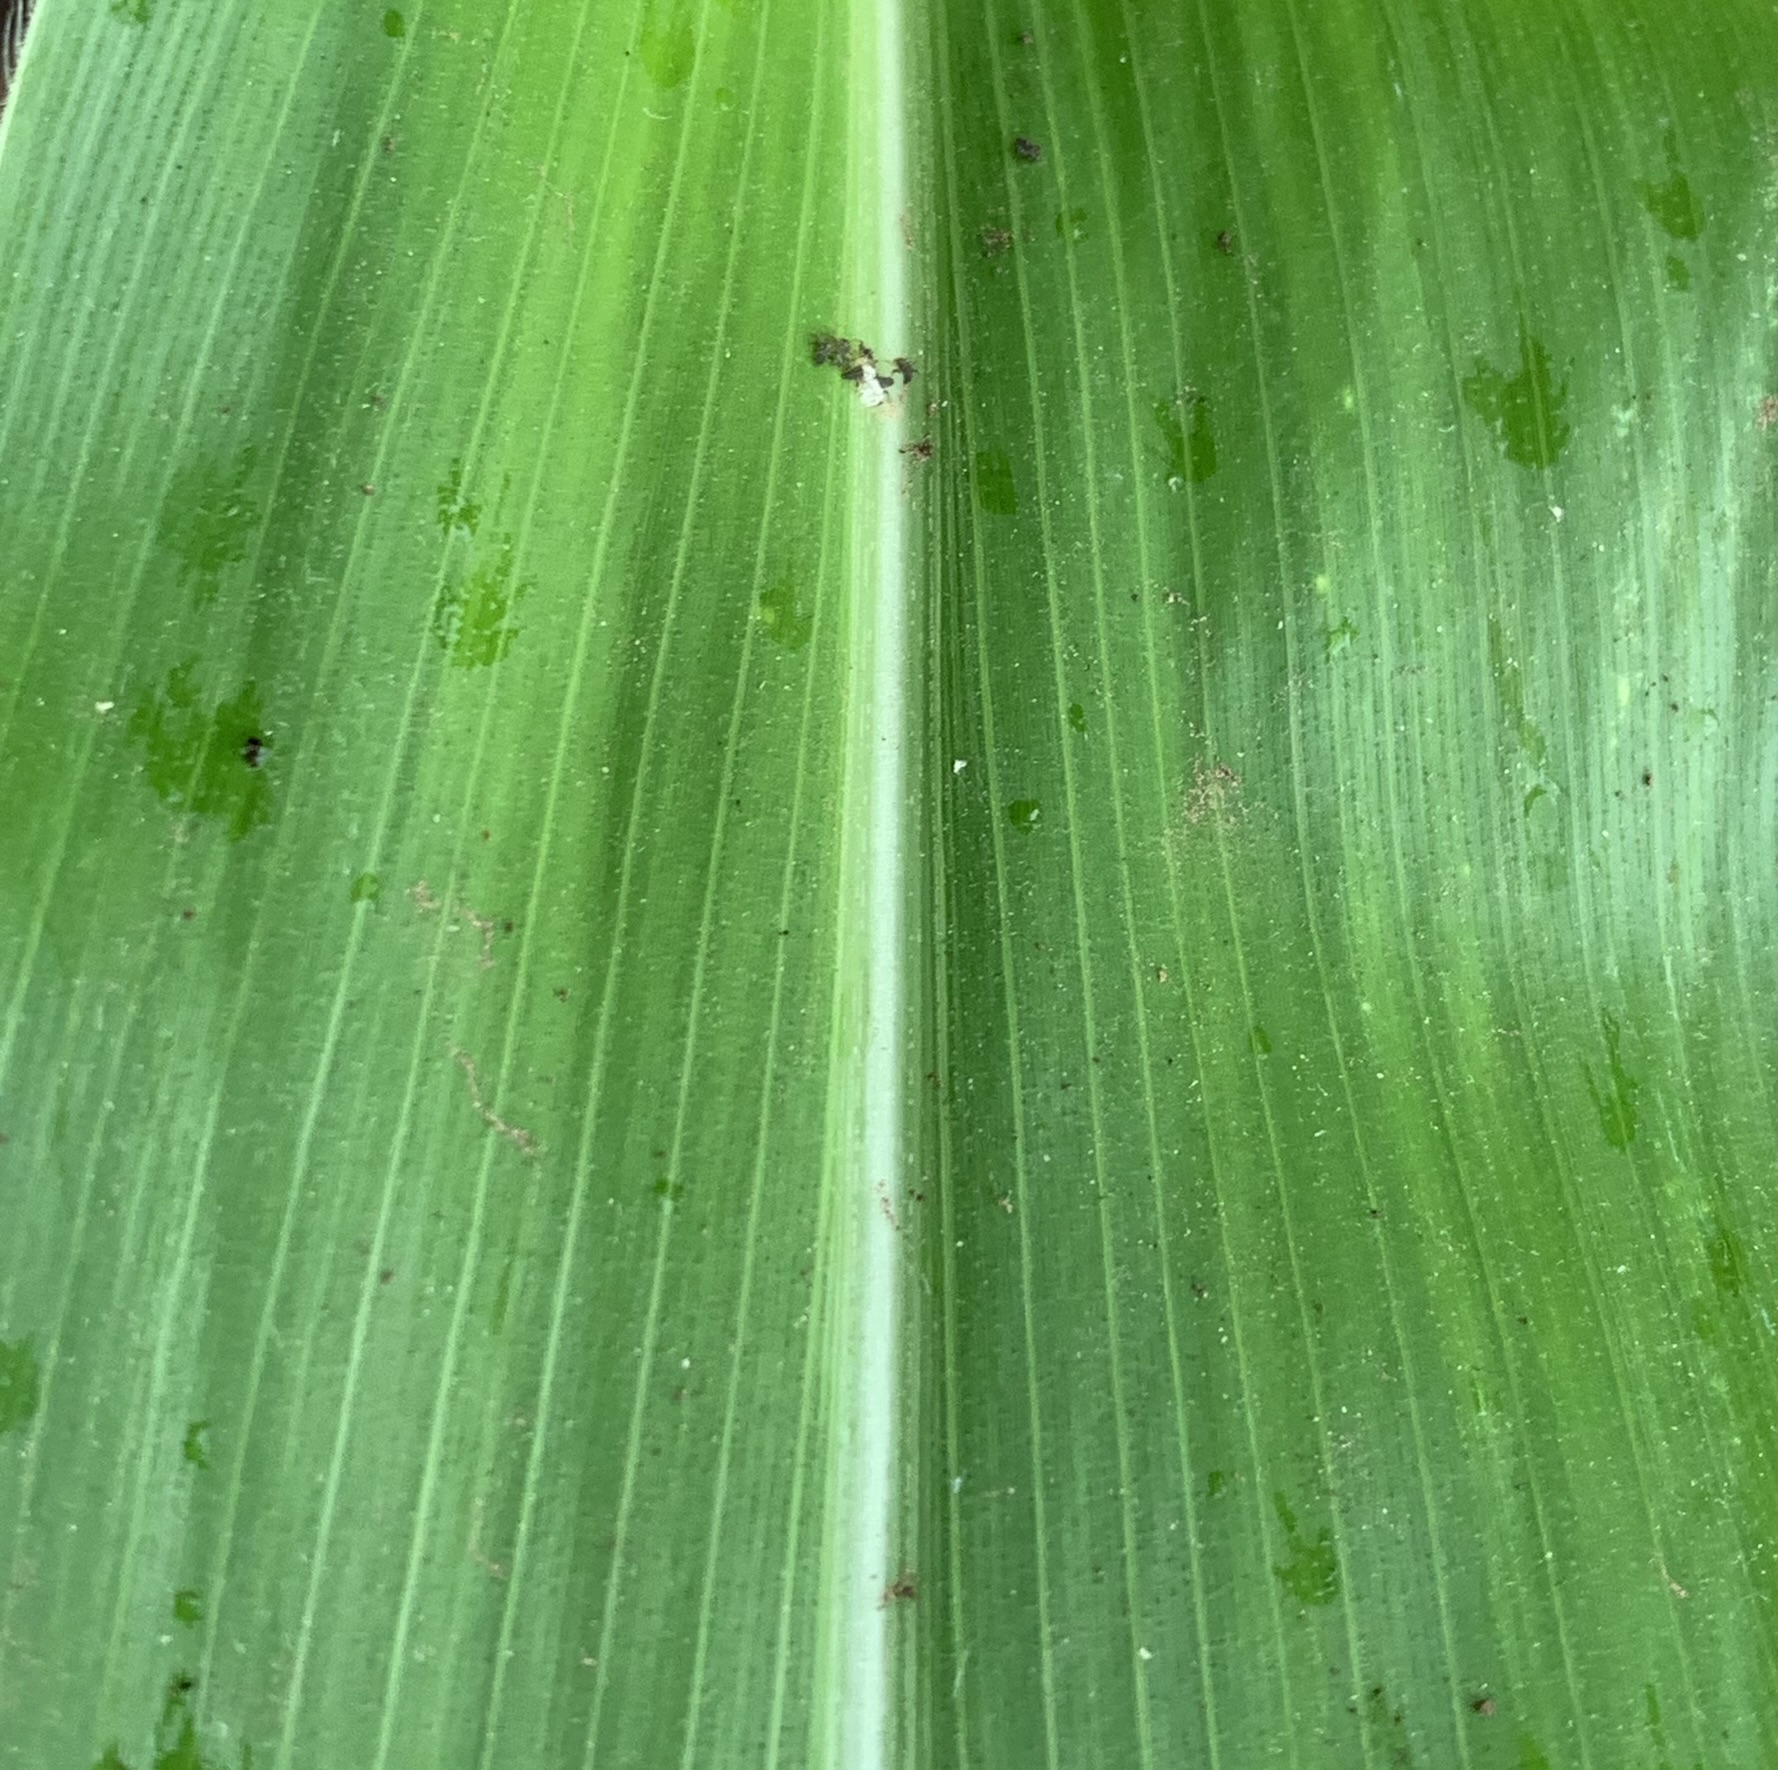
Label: Healthy